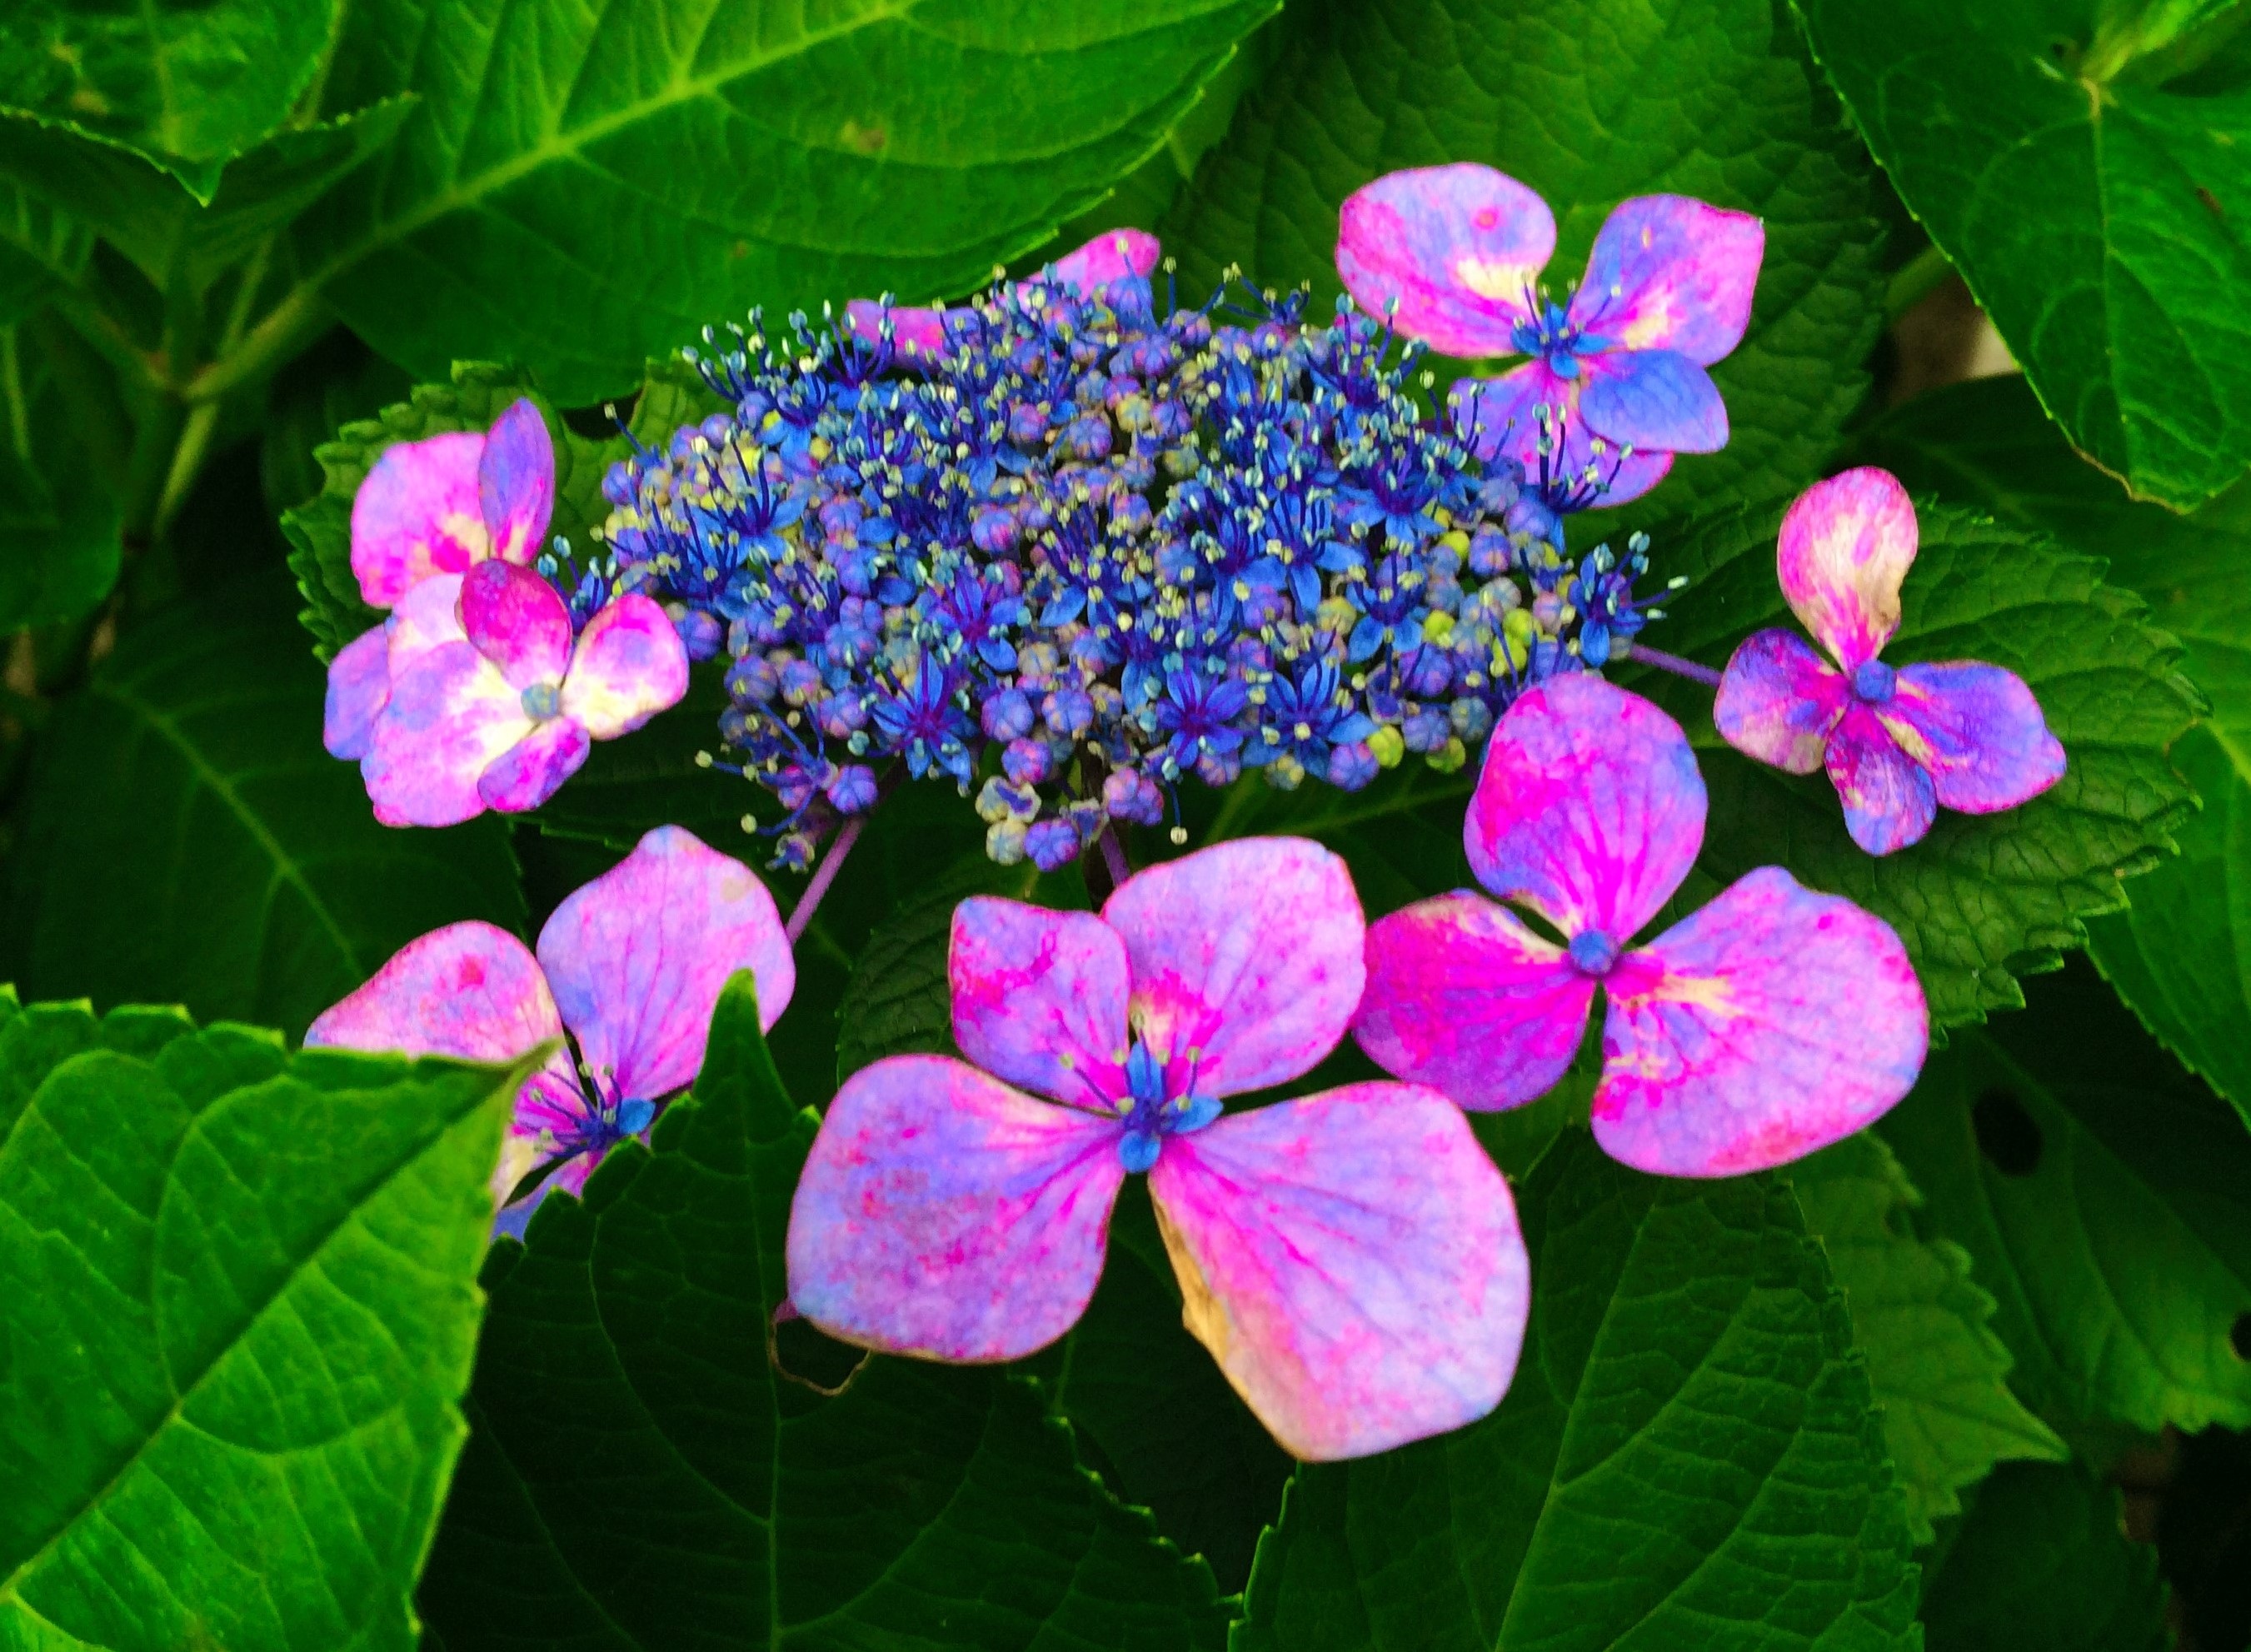
nature, blossom, plant, leaf, flower, purple, petal, green, red, botany, blue, japan, flora, hydrangea, shrub, otsu park, yokosuka, kanagawa japan, macro photography, flowering plant, hydrangeaceae, antomasako, cornales, annual plant, land plant, hydrangea serrata